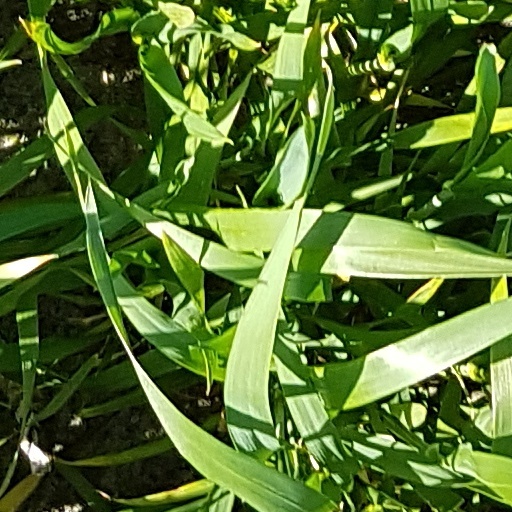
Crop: wheat